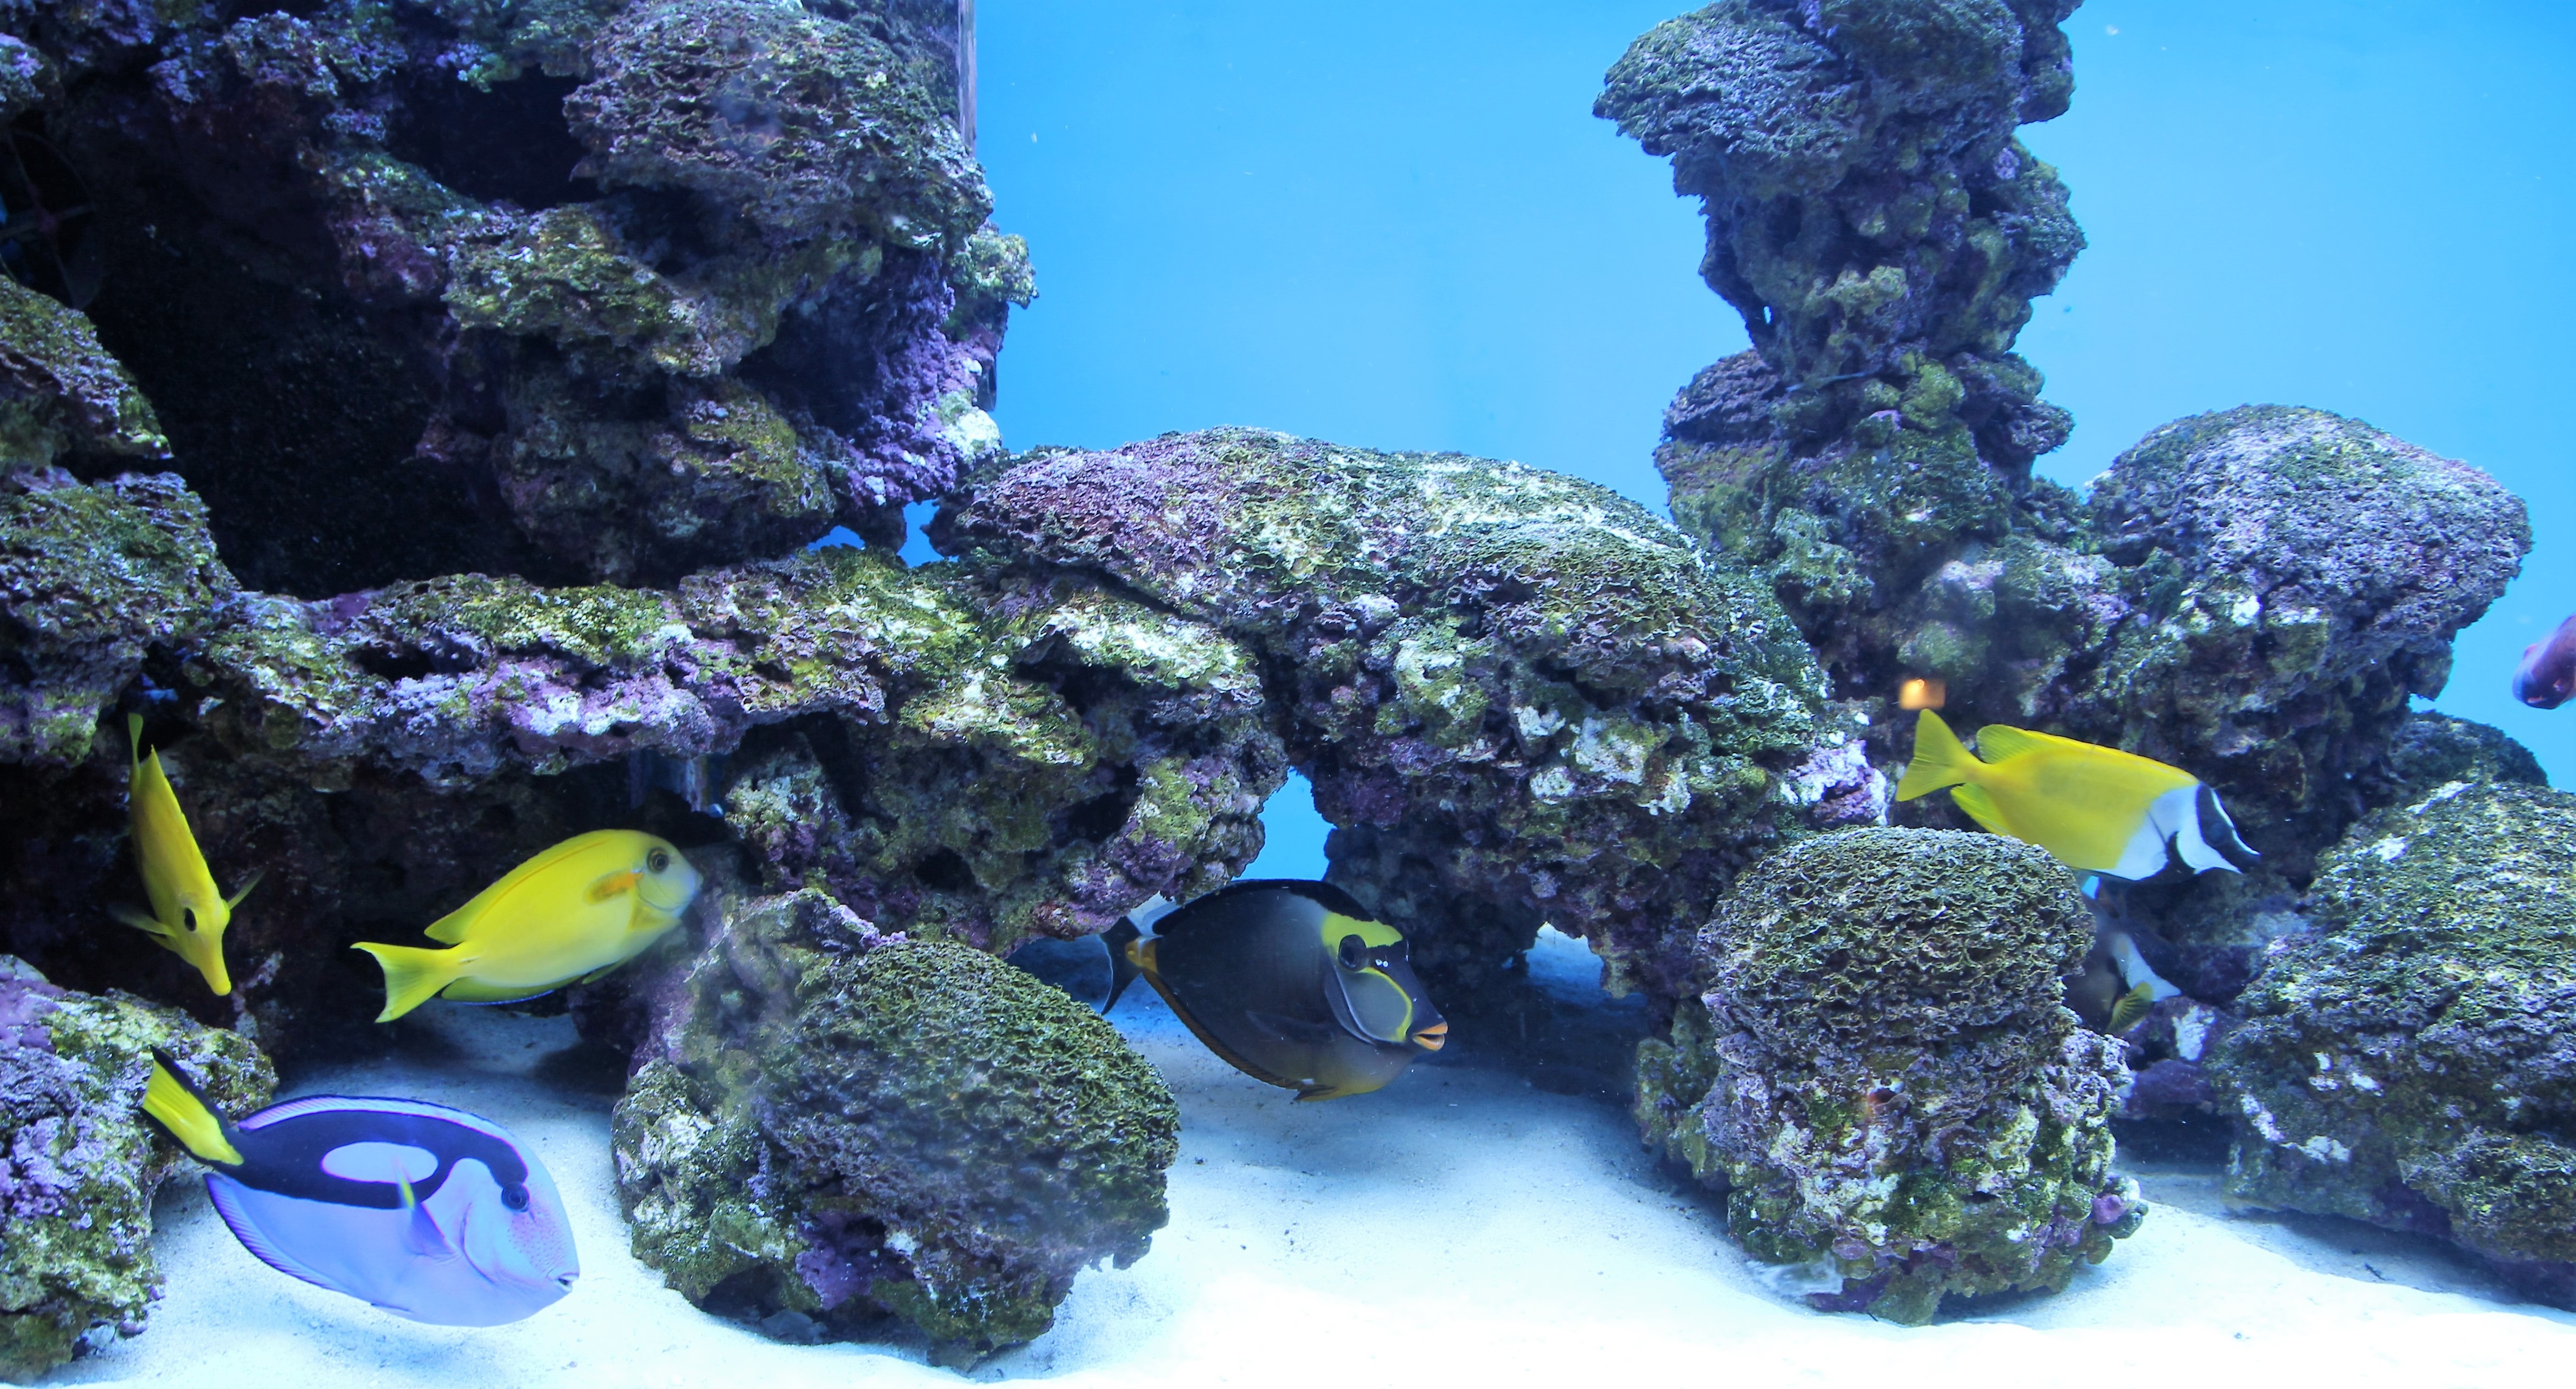
water, underwater, swim, pet, biology, fish, toy, coral, coral reef, reef, deco, nemo, aquarium, habitat, ecosystem, salt water, underwater world, fish swarm, sea fish, coral fish, dori, natural environment, marine biology, coral reef fish, freshwater aquarium, aquarium lighting